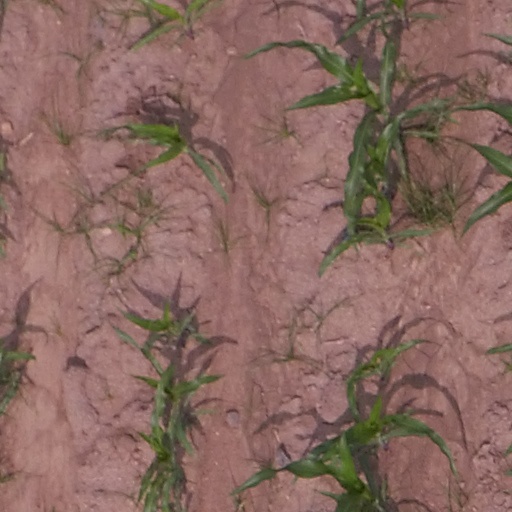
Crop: maize; corn